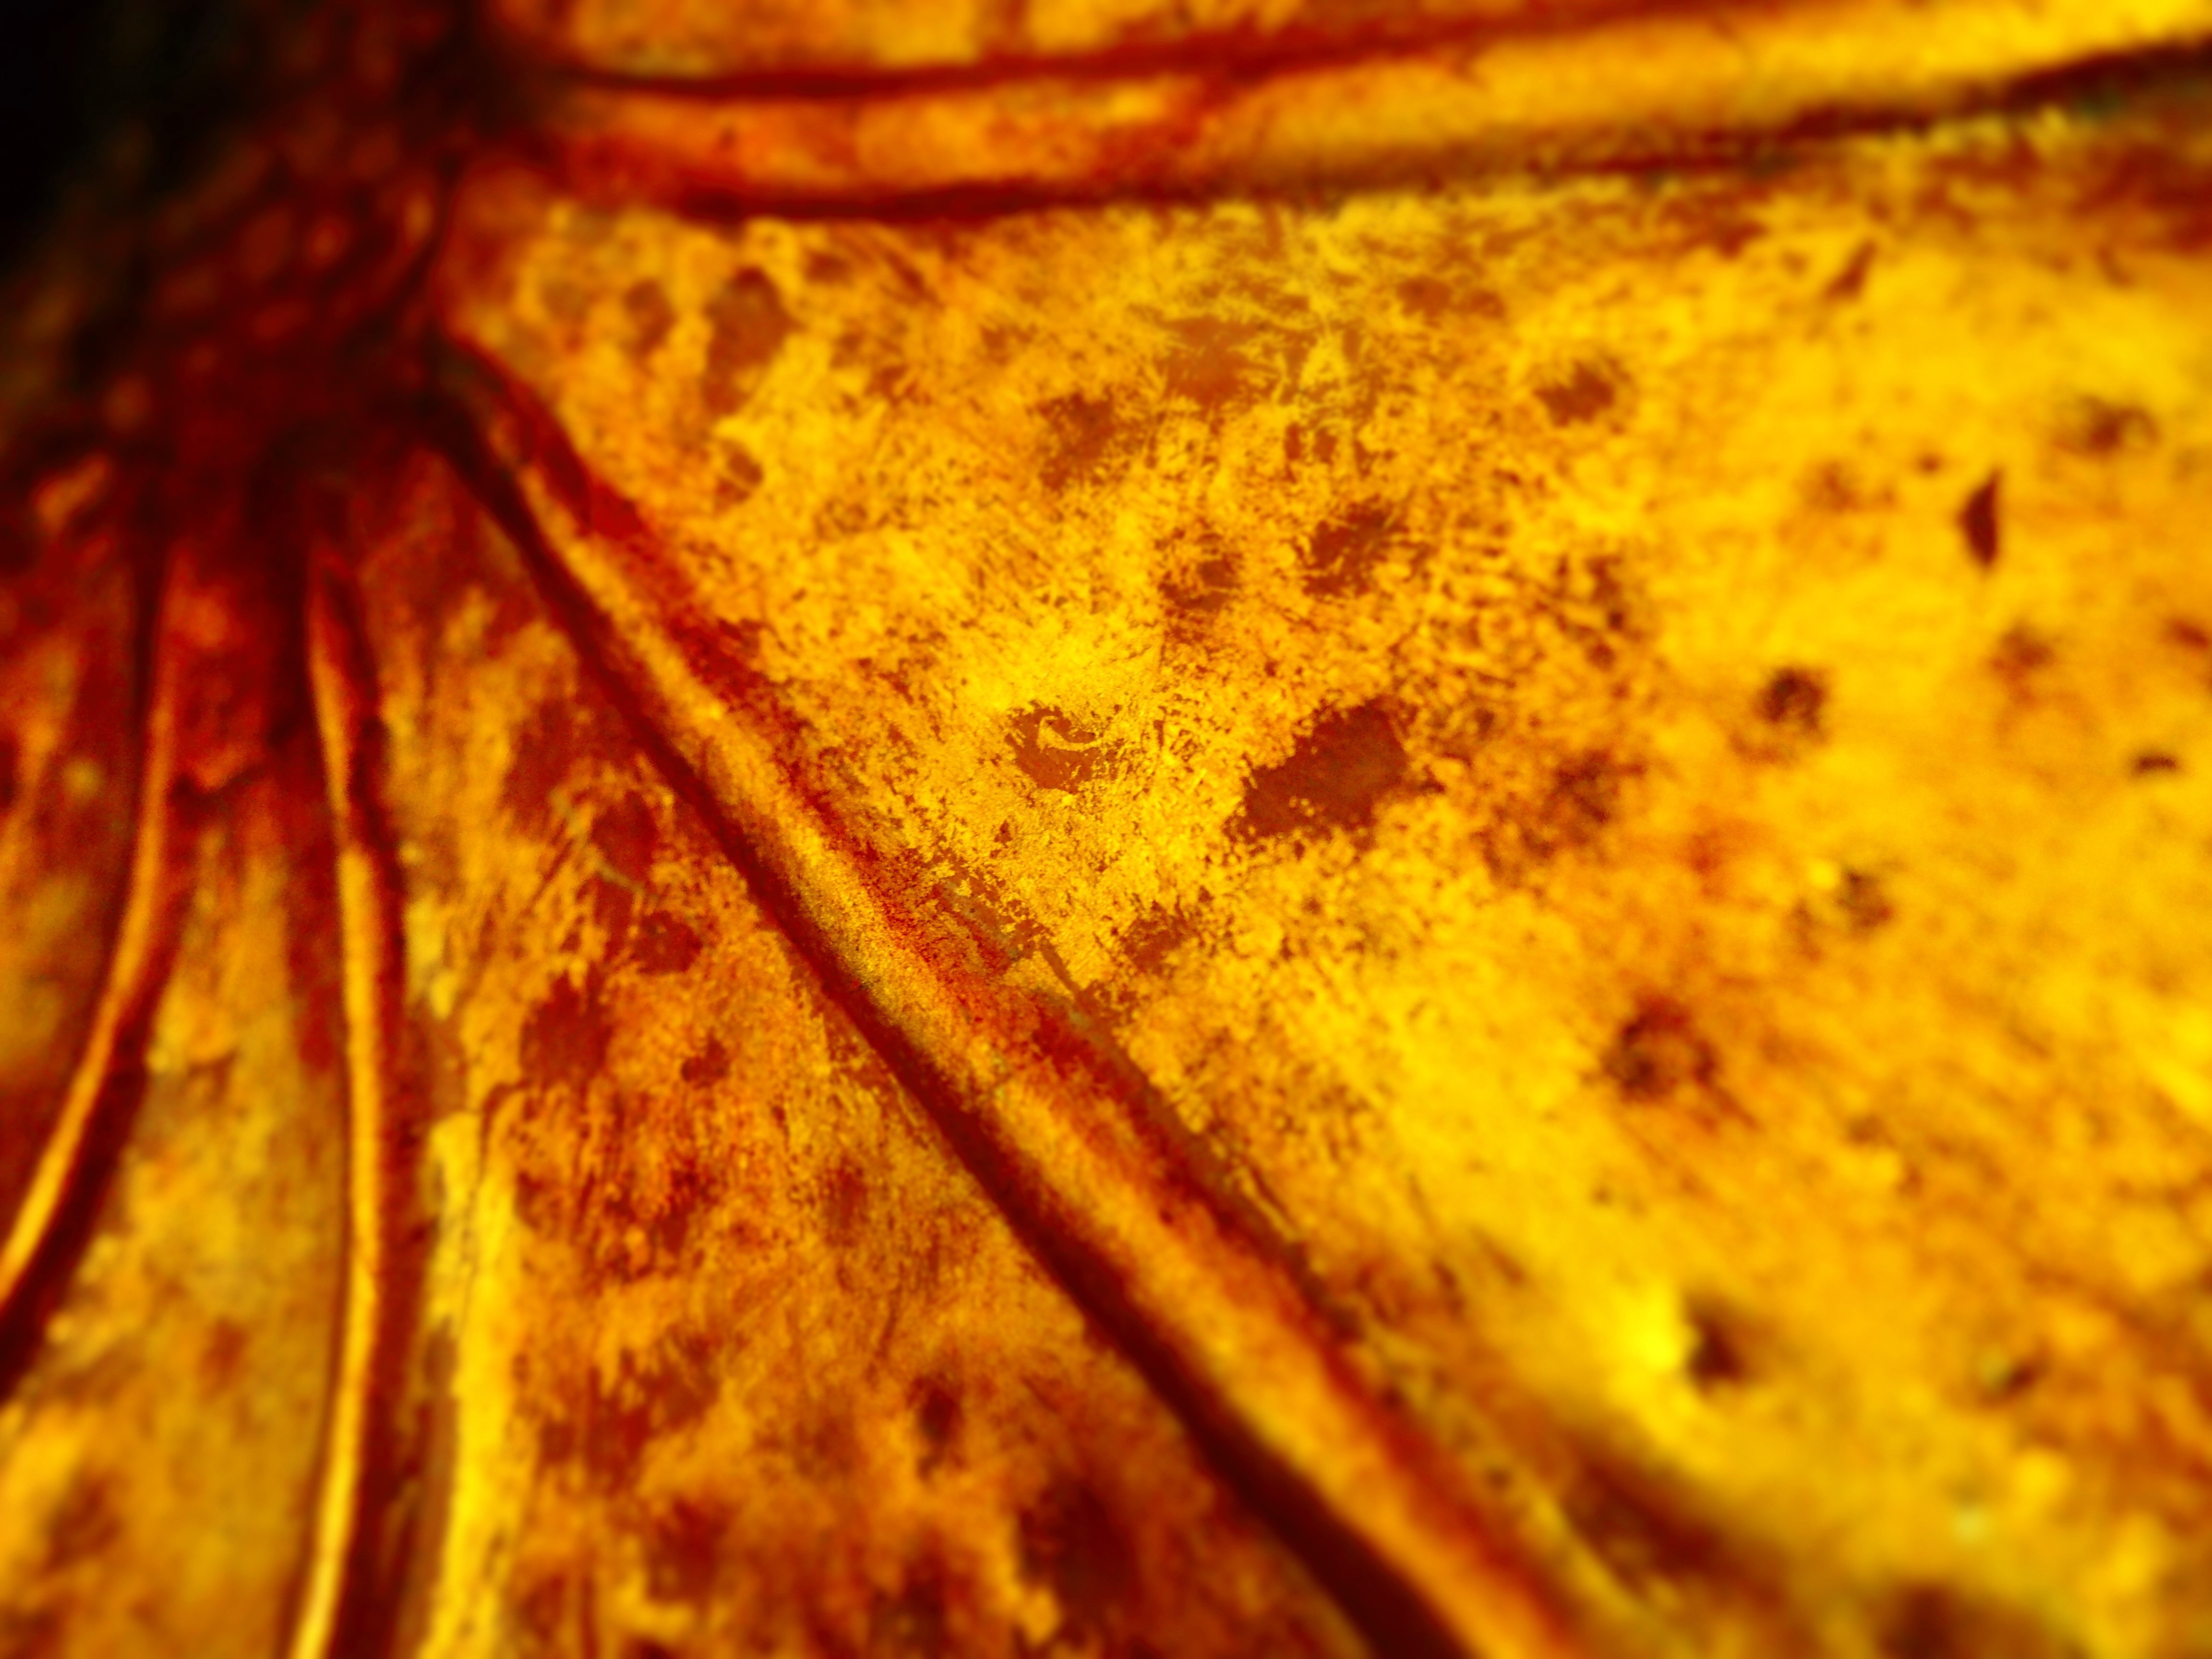
abstract, sun, sunlight, texture, leaf, rust, decoration, orange, color, autumn, metal, soil, yellow, close up, design, backdrop, macro photography